Answer in natural language. Considering the relative positions, where is toilet with respect to black plastic waste bin? Choose between the following options: above or below
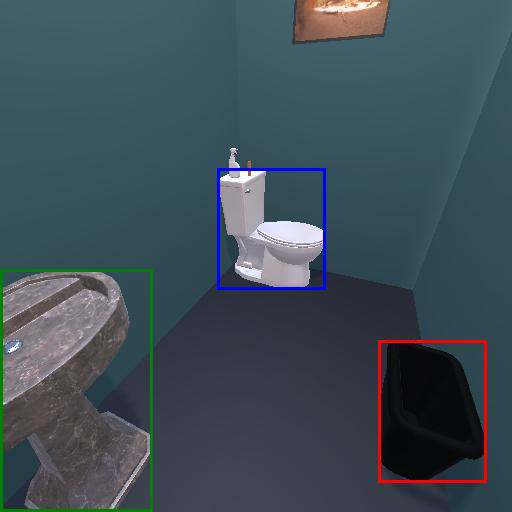
<answer>above</answer>